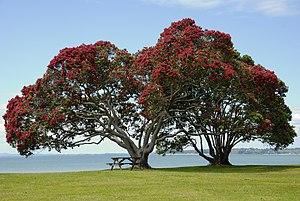
Le pohutukawa est un arbre de la famille des Myrtaceæ originaire de Nouvelle-Zélande.